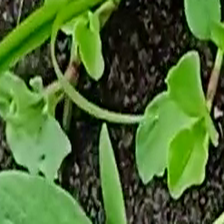
Weed species: Kena_(Commplina_benghalensio)